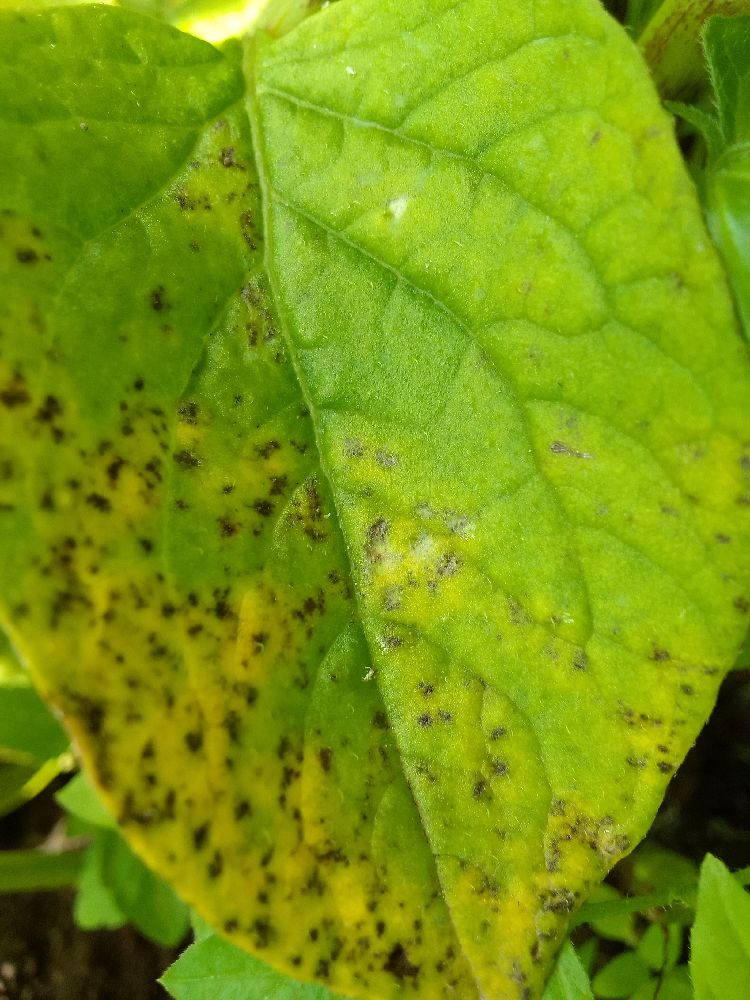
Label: Early blight